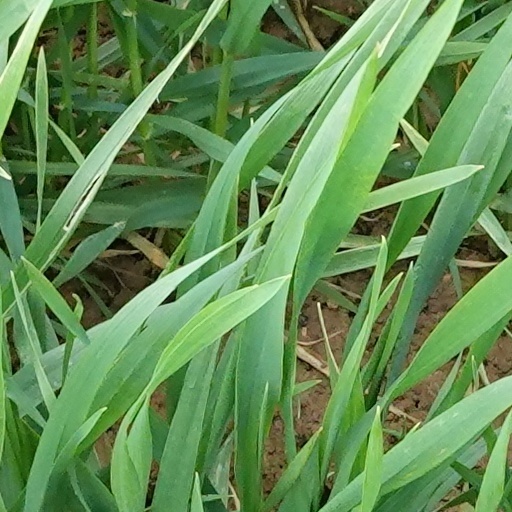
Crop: wheat